James Michael Harvey

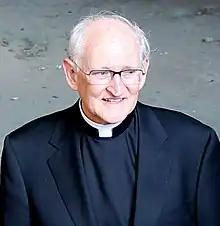
Harvey in 2013

James Michael Harvey (born October 20, 1949) is an American Catholic prelate who served from 1982 to 1998 in the central administration of the Secretariat of State at the Vatican. From 1998 to 2012, Harvey managed the pope's household, first for Pope John Paul II and then for Pope Benedict XVI. He was named bishop in 1998, archbishop in 2003, and cardinal in 2012.